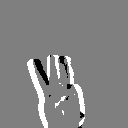
ASL letter: w